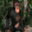
Label: chimpanzee